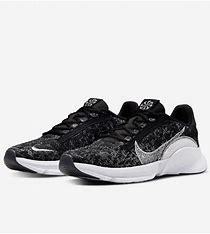
Brand: Nike
Model: Superrep Go